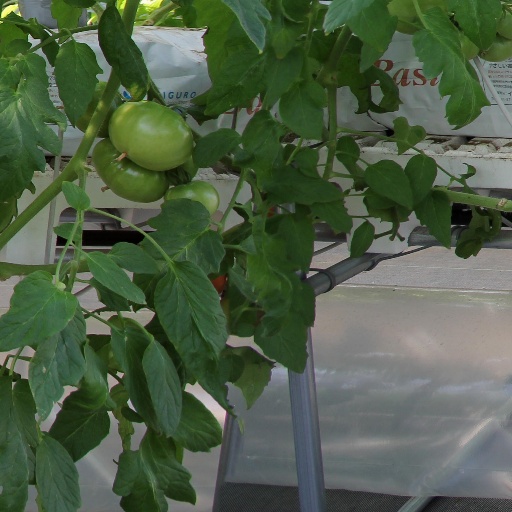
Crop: tomato